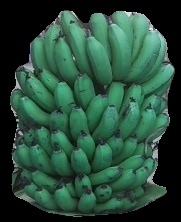
Variety: pachbale
Grade: grade2